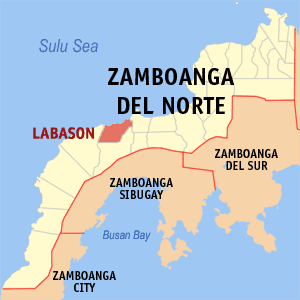
Labason est une localité de la province de Zamboanga du Nord, aux Philippines. En 2015, elle compte 41 357 habitants.